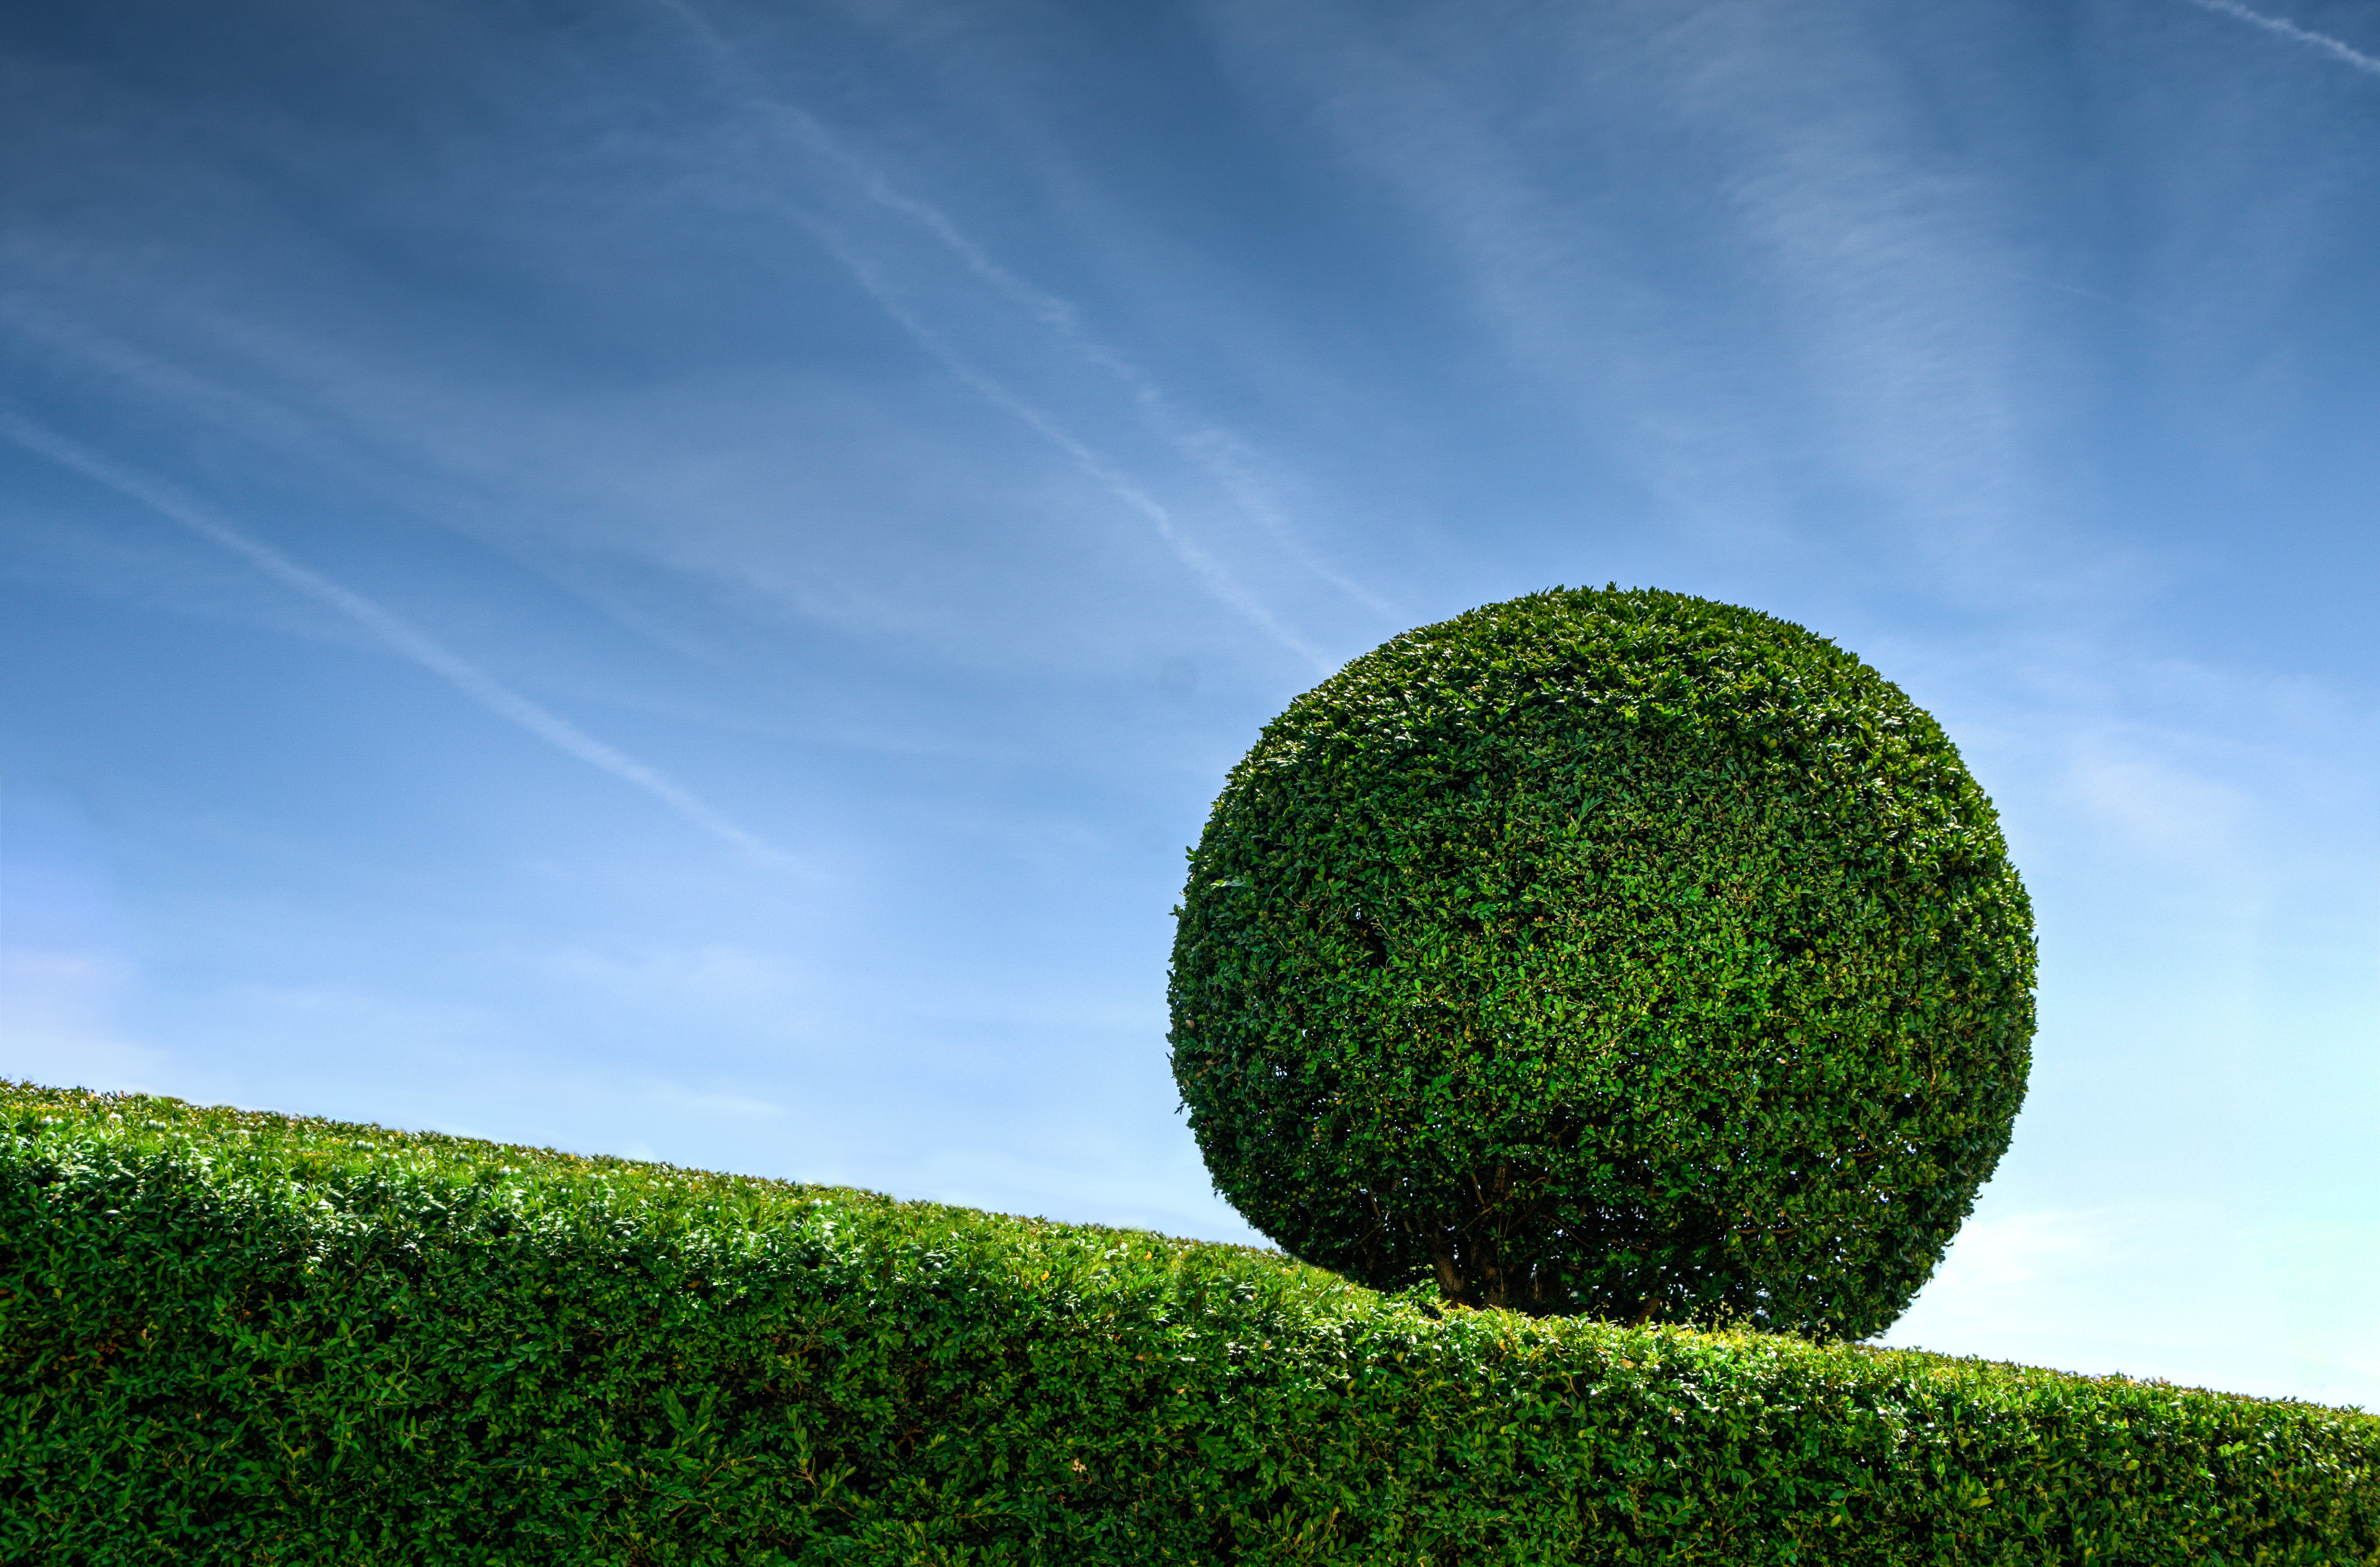
tree, nature, grass, horizon, light, cloud, plant, sky, sun, lawn, meadow, sunlight, leaf, hill, atmosphere, bush, green, reflection, park, garden, shape, hedge, gardener, macro photography, atmosphere of earth, computer wallpaper